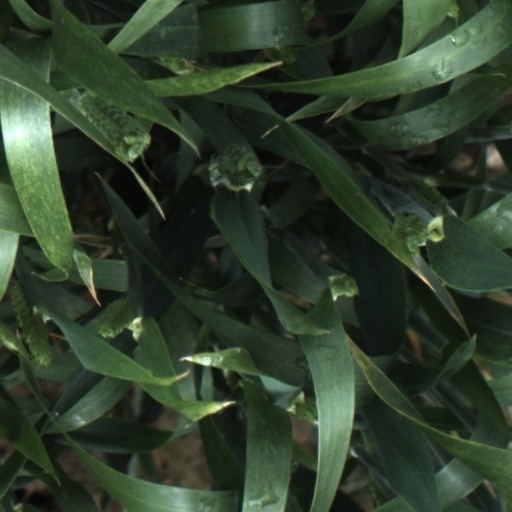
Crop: wheat